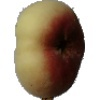
Label: Peach Flat 1